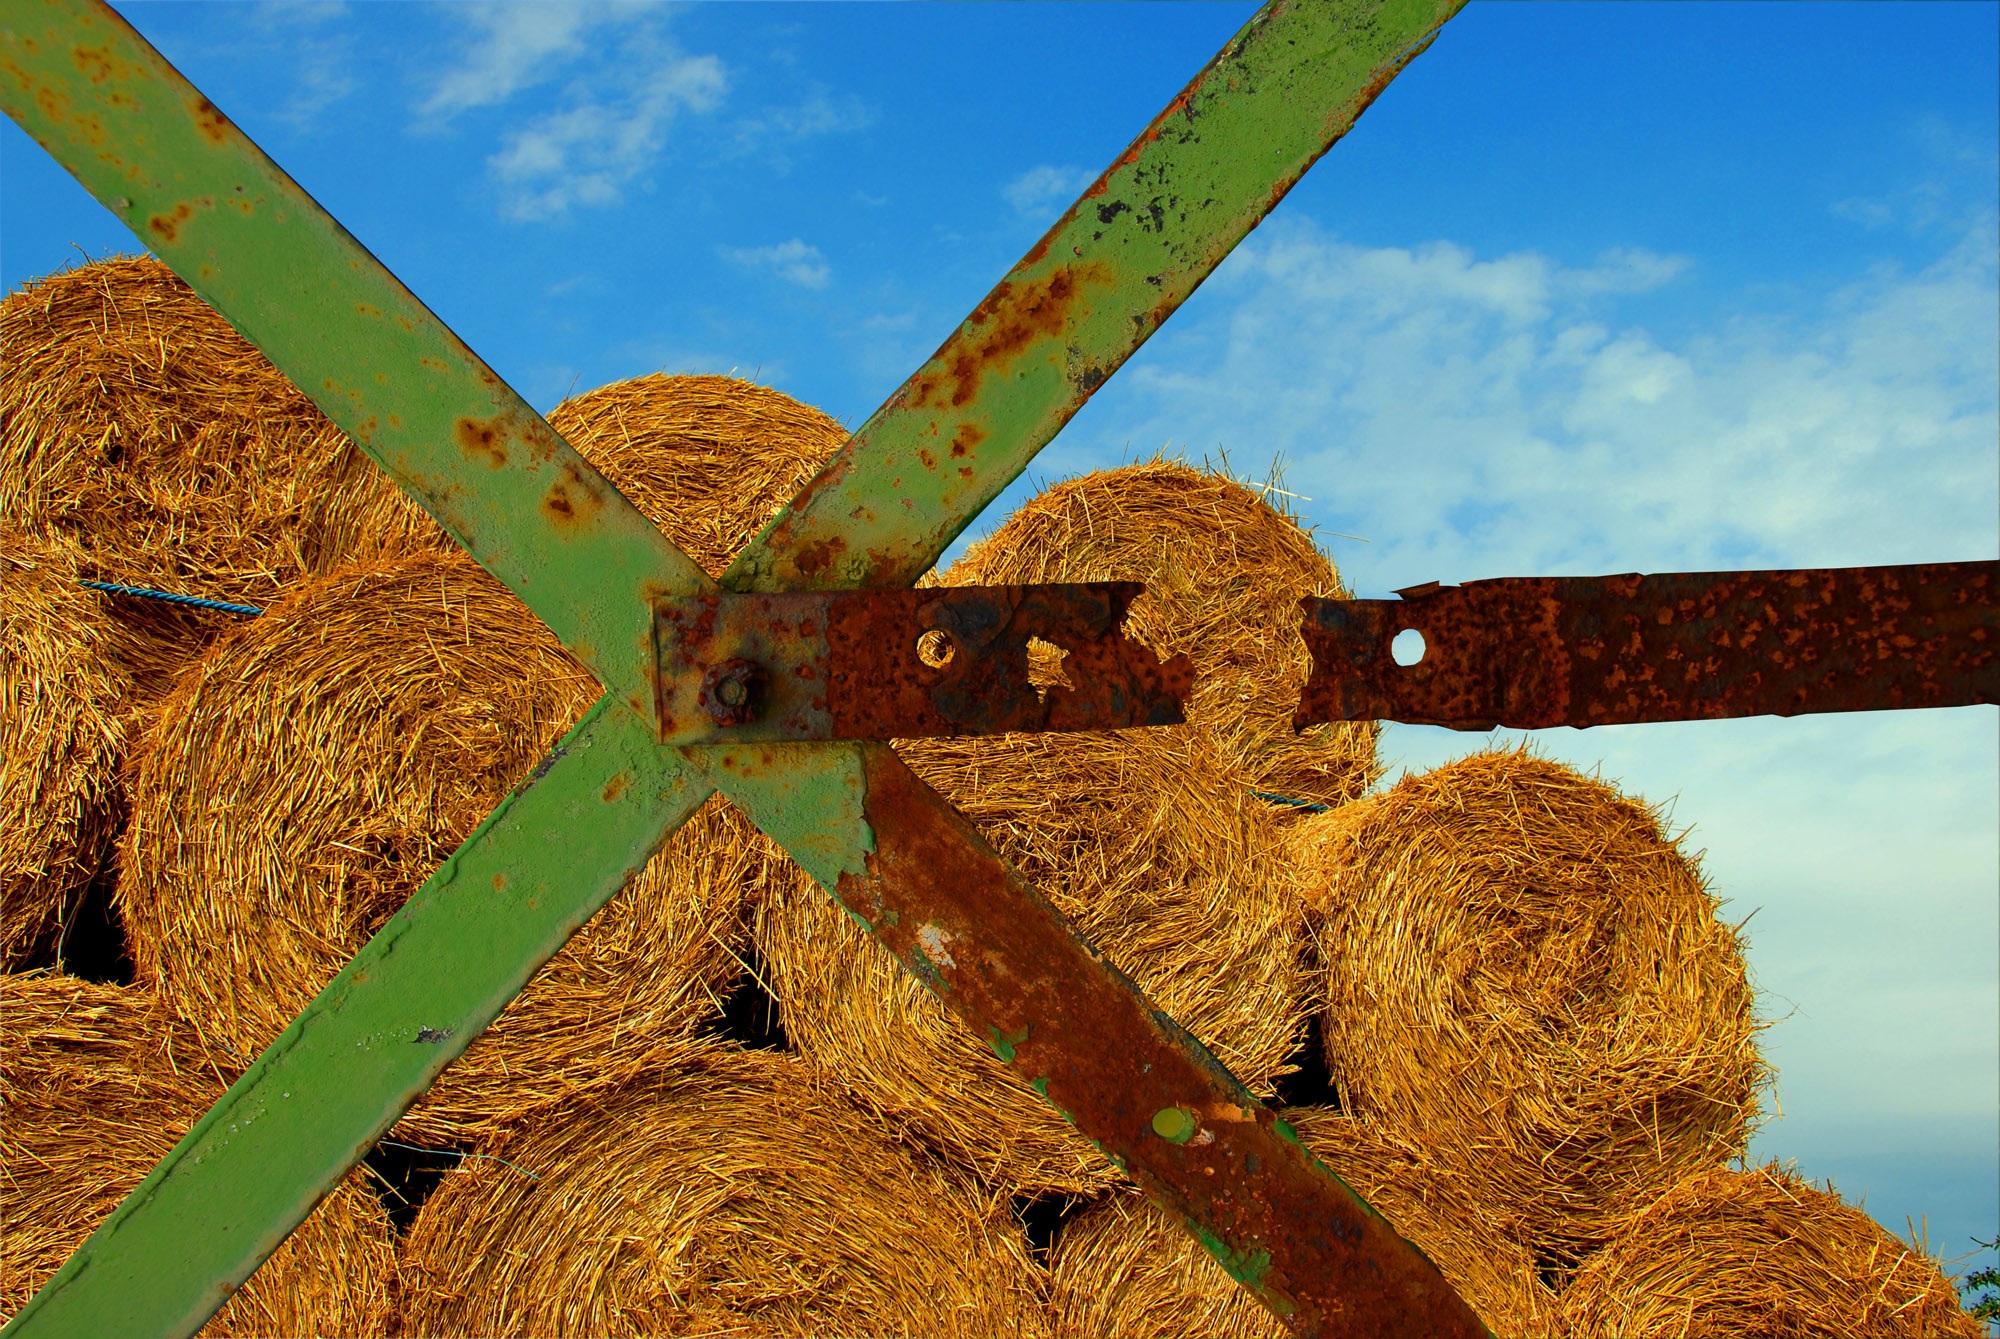
grass, sand, hay, field, leaf, flower, rural, autumn, agriculture, mill, straw, x, balls, pre, forage, rural area